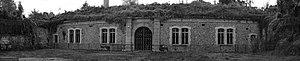
Toutes les grilles sont d'origine.
Le réduit de Chenay est un ouvrage de la place fortifiée de Reims appartenant au système Séré de Rivières. Il est daté de 1880.